Carrier Strike Group 12

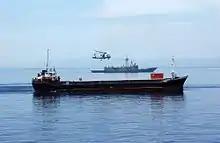
Anatolian Sun 2006

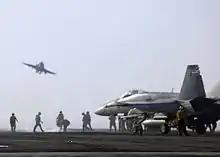
Operation Medusa (26 September 2006)

On 2 May 2006, the strike group departed Naval Station Norfolk, Virginia, for its 2006 deployment under the command of Rear Admiral Ray Spicer. The group trained with naval forces from Bulgaria, Germany, Croatia, and Greece during its transit through the Mediterranean. The frigate "Nichols" participated in Anatolian Sun, a Proliferation Security Initiative exercise, held between 24 and 26 May 2006 hosted for the first time by Turkey.